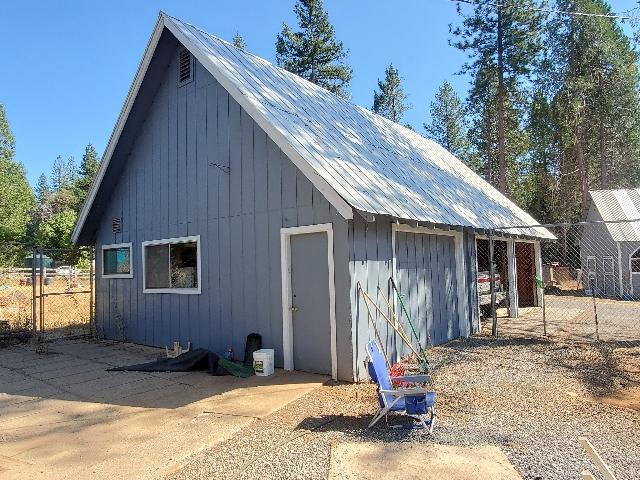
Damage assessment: no_damage